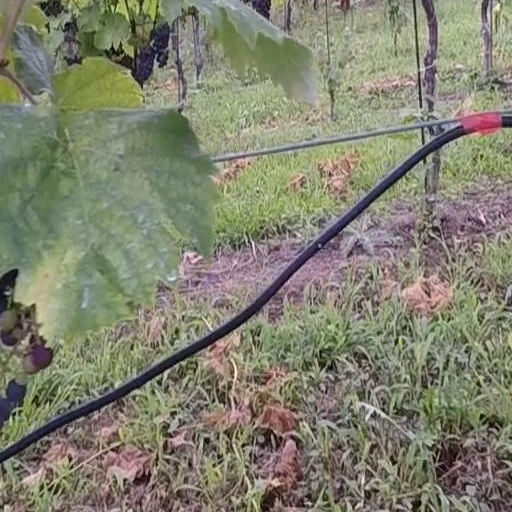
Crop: grape